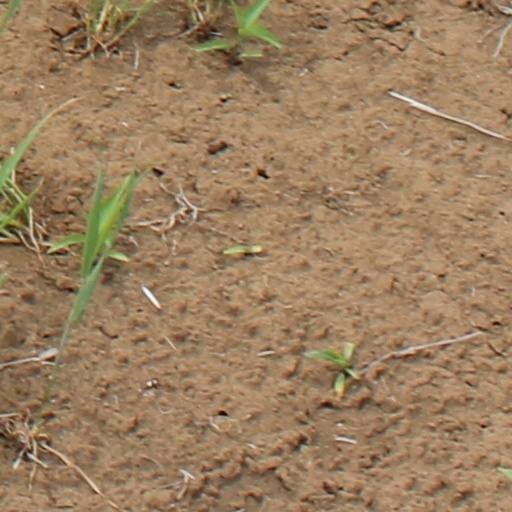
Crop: wheat